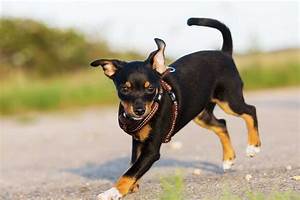
Label: cane